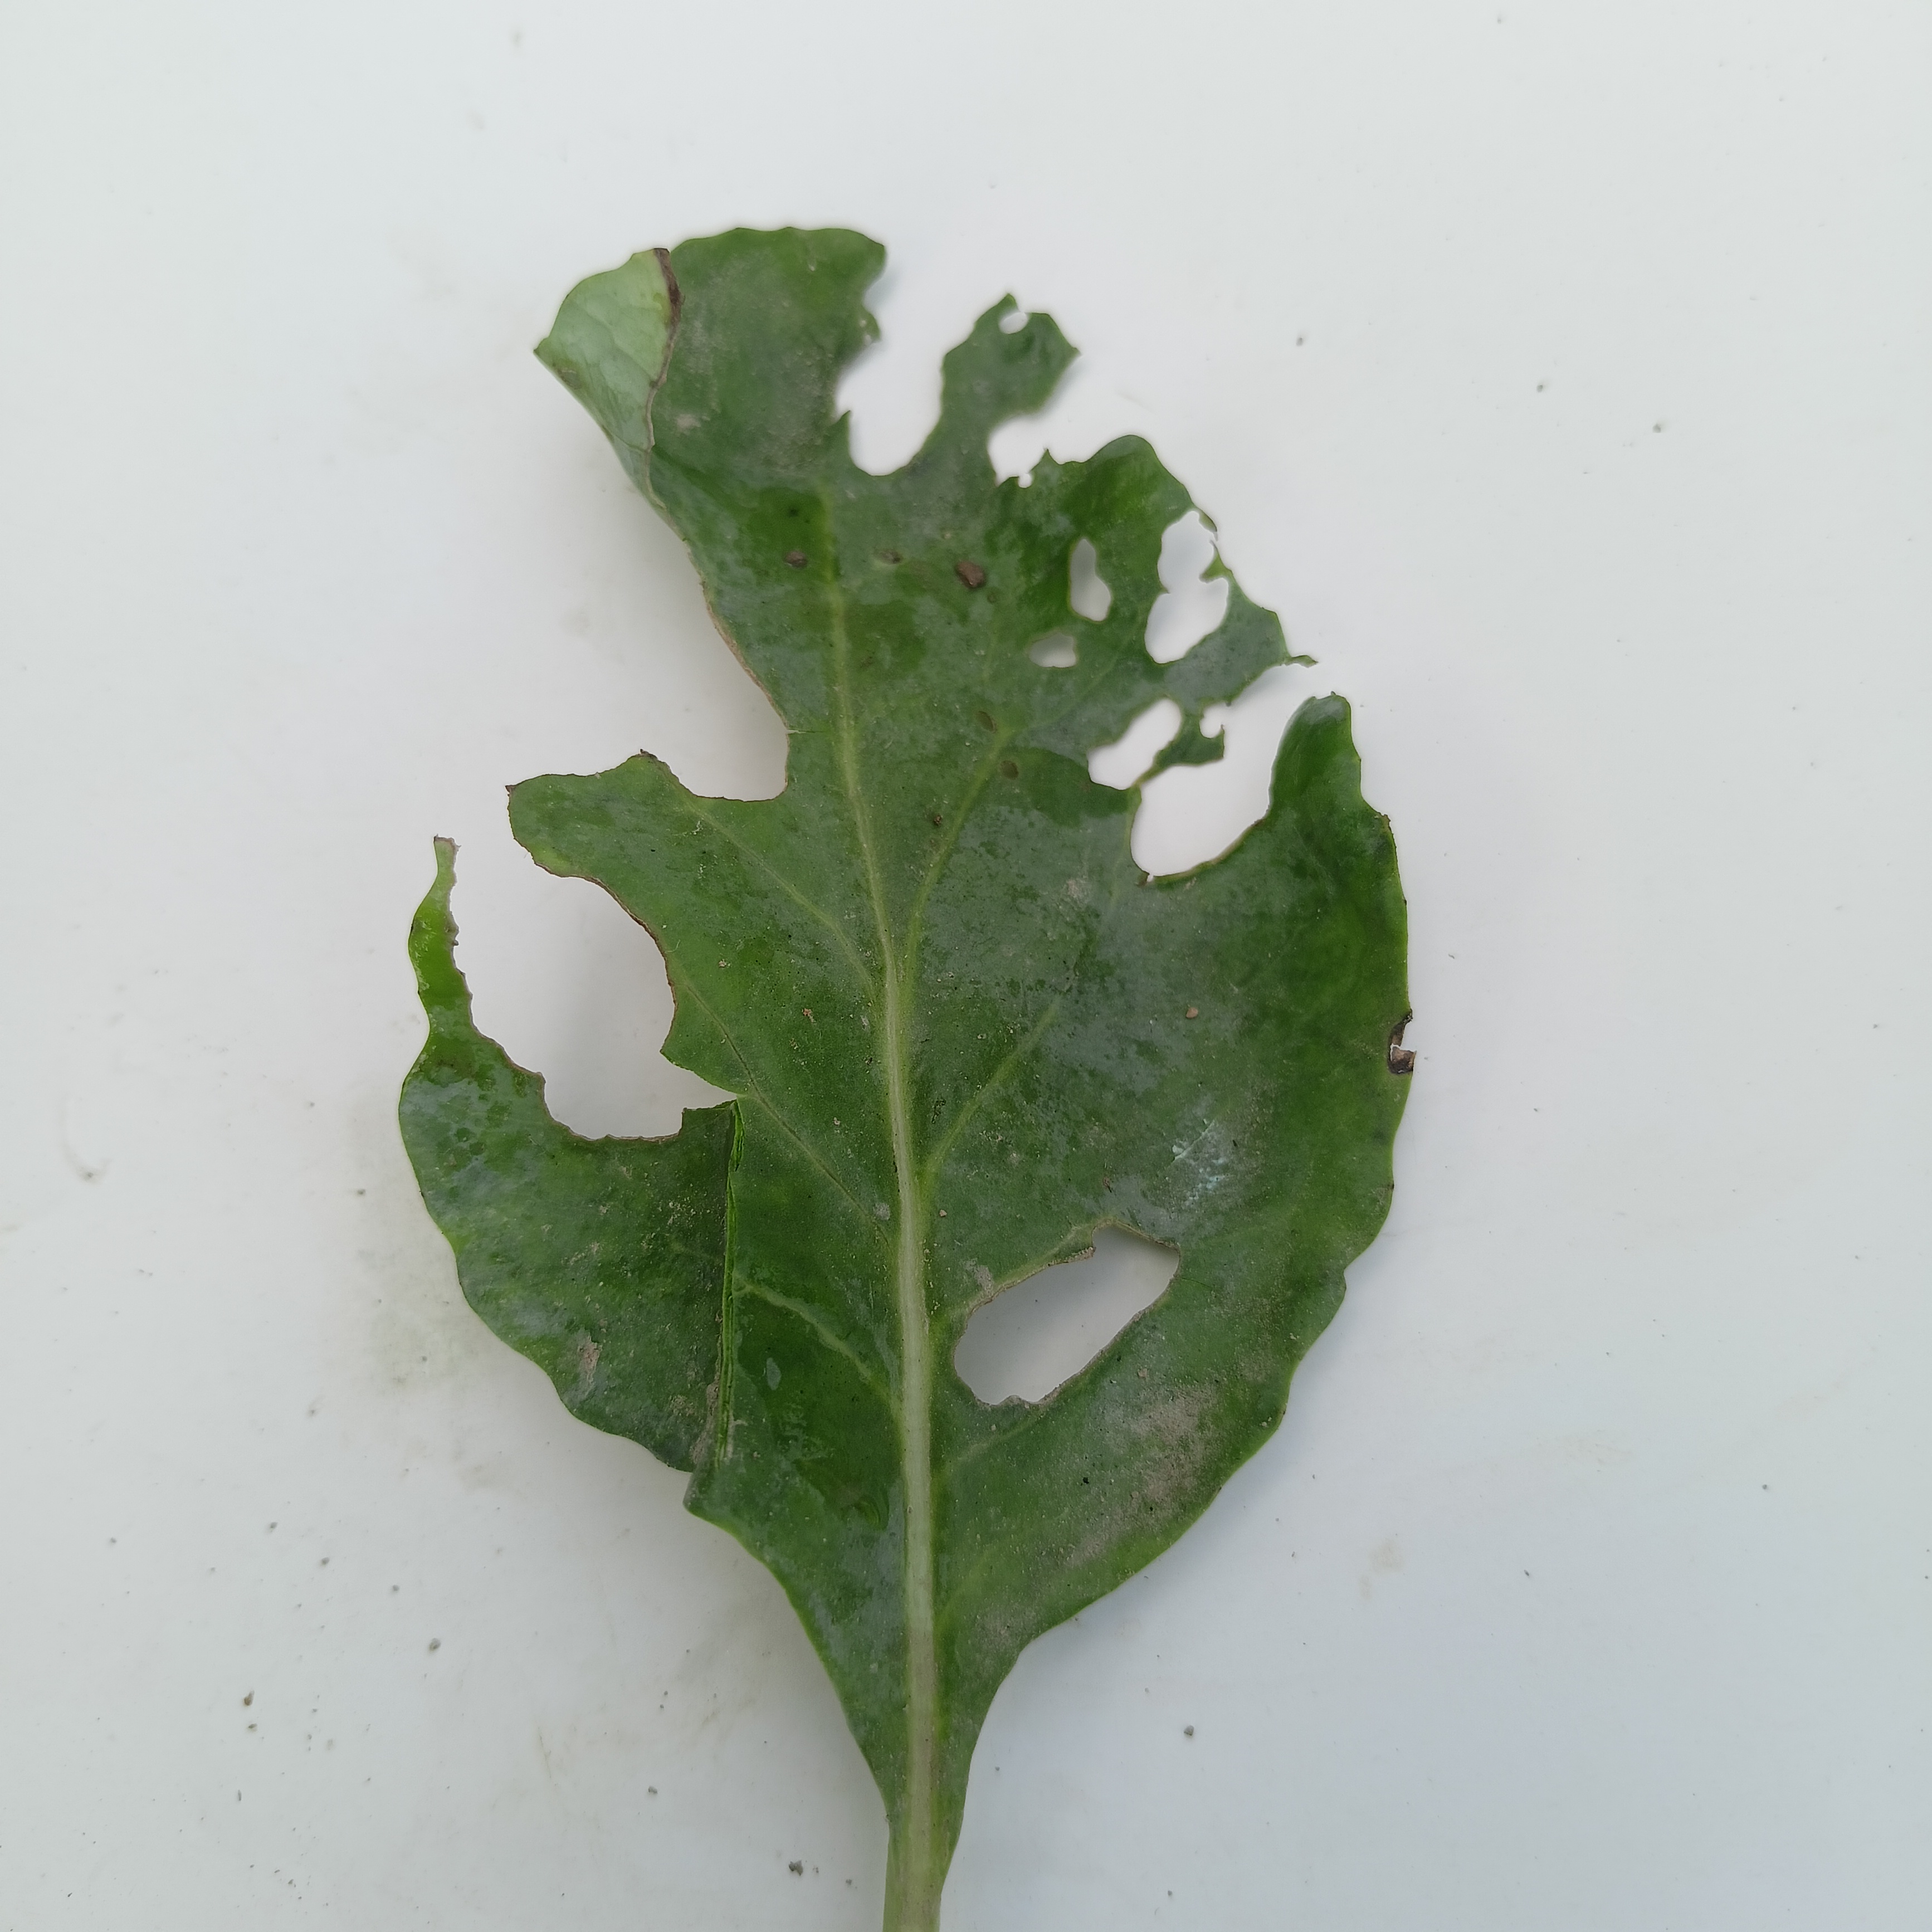
Label: Insect Hole